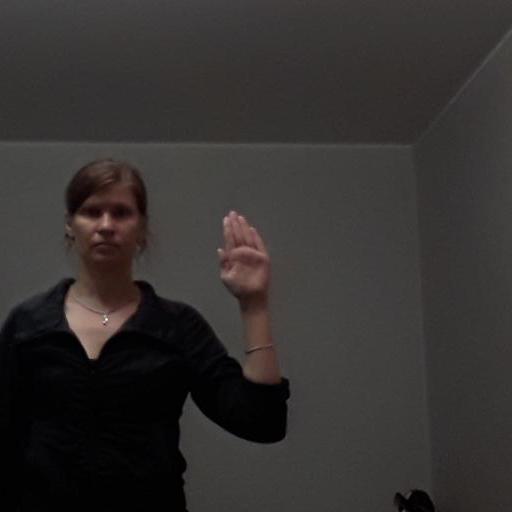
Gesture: stop